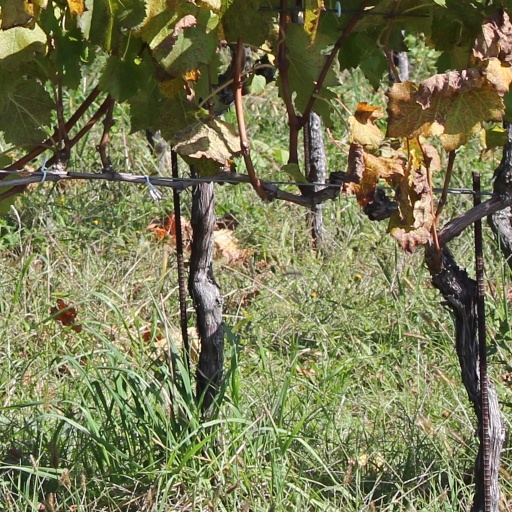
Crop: grape